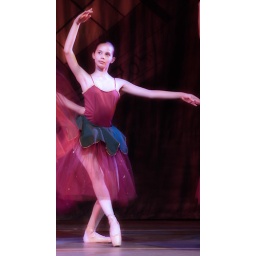
sissy m in red and green